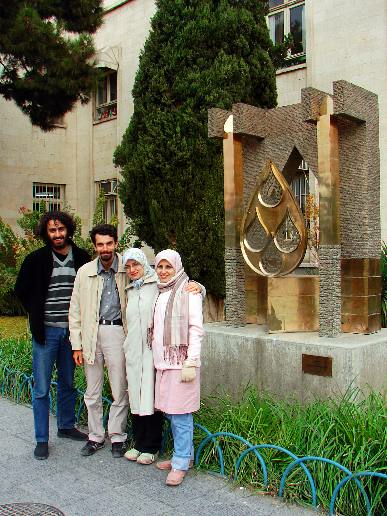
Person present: Yes